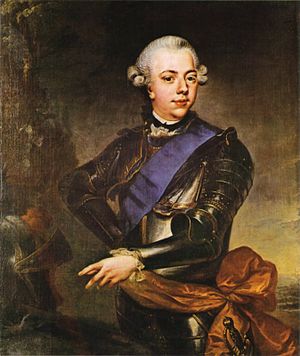
Vilhelm 5. af Oranien
Vilhelm 5. af Oranien, malet af Johann Georg Ziesenis
Vilhelm V Batavus, fyrste af Oranien og Nassau var den sidste statholder i republikken Forenede Nederlande.